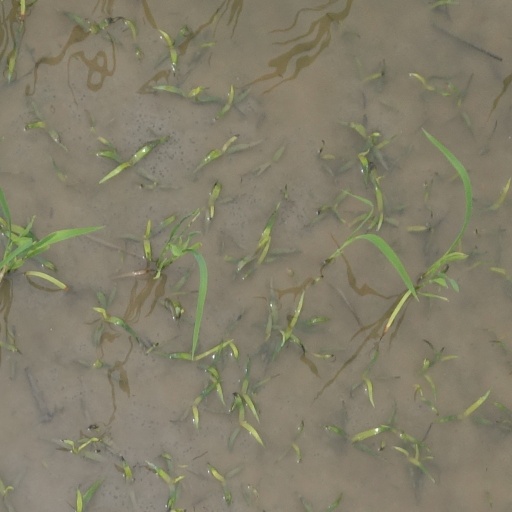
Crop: rice